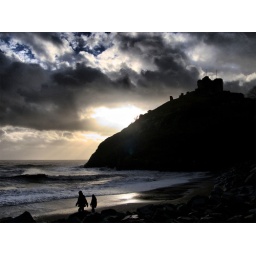
Taken from beach below the castle